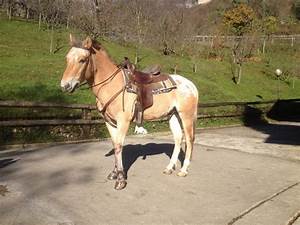
Label: horse